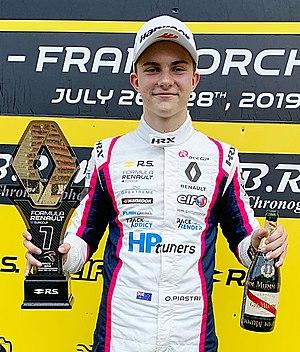
Oscar Piastri, né le 6 avril 2001 à Melbourne, est un pilote automobile Australien. Membre de la Renault Sport Academy, il remporte le championnat de Formula Renault Eurocup en 2019. En 2020, il disputera le championnat de FIA Formule 3 au sein de l'équipe Prema Racing. Il est managé par l'ancien pilote de Formule 1 Mark Webber depuis le 1ᵉʳ mars 2020.